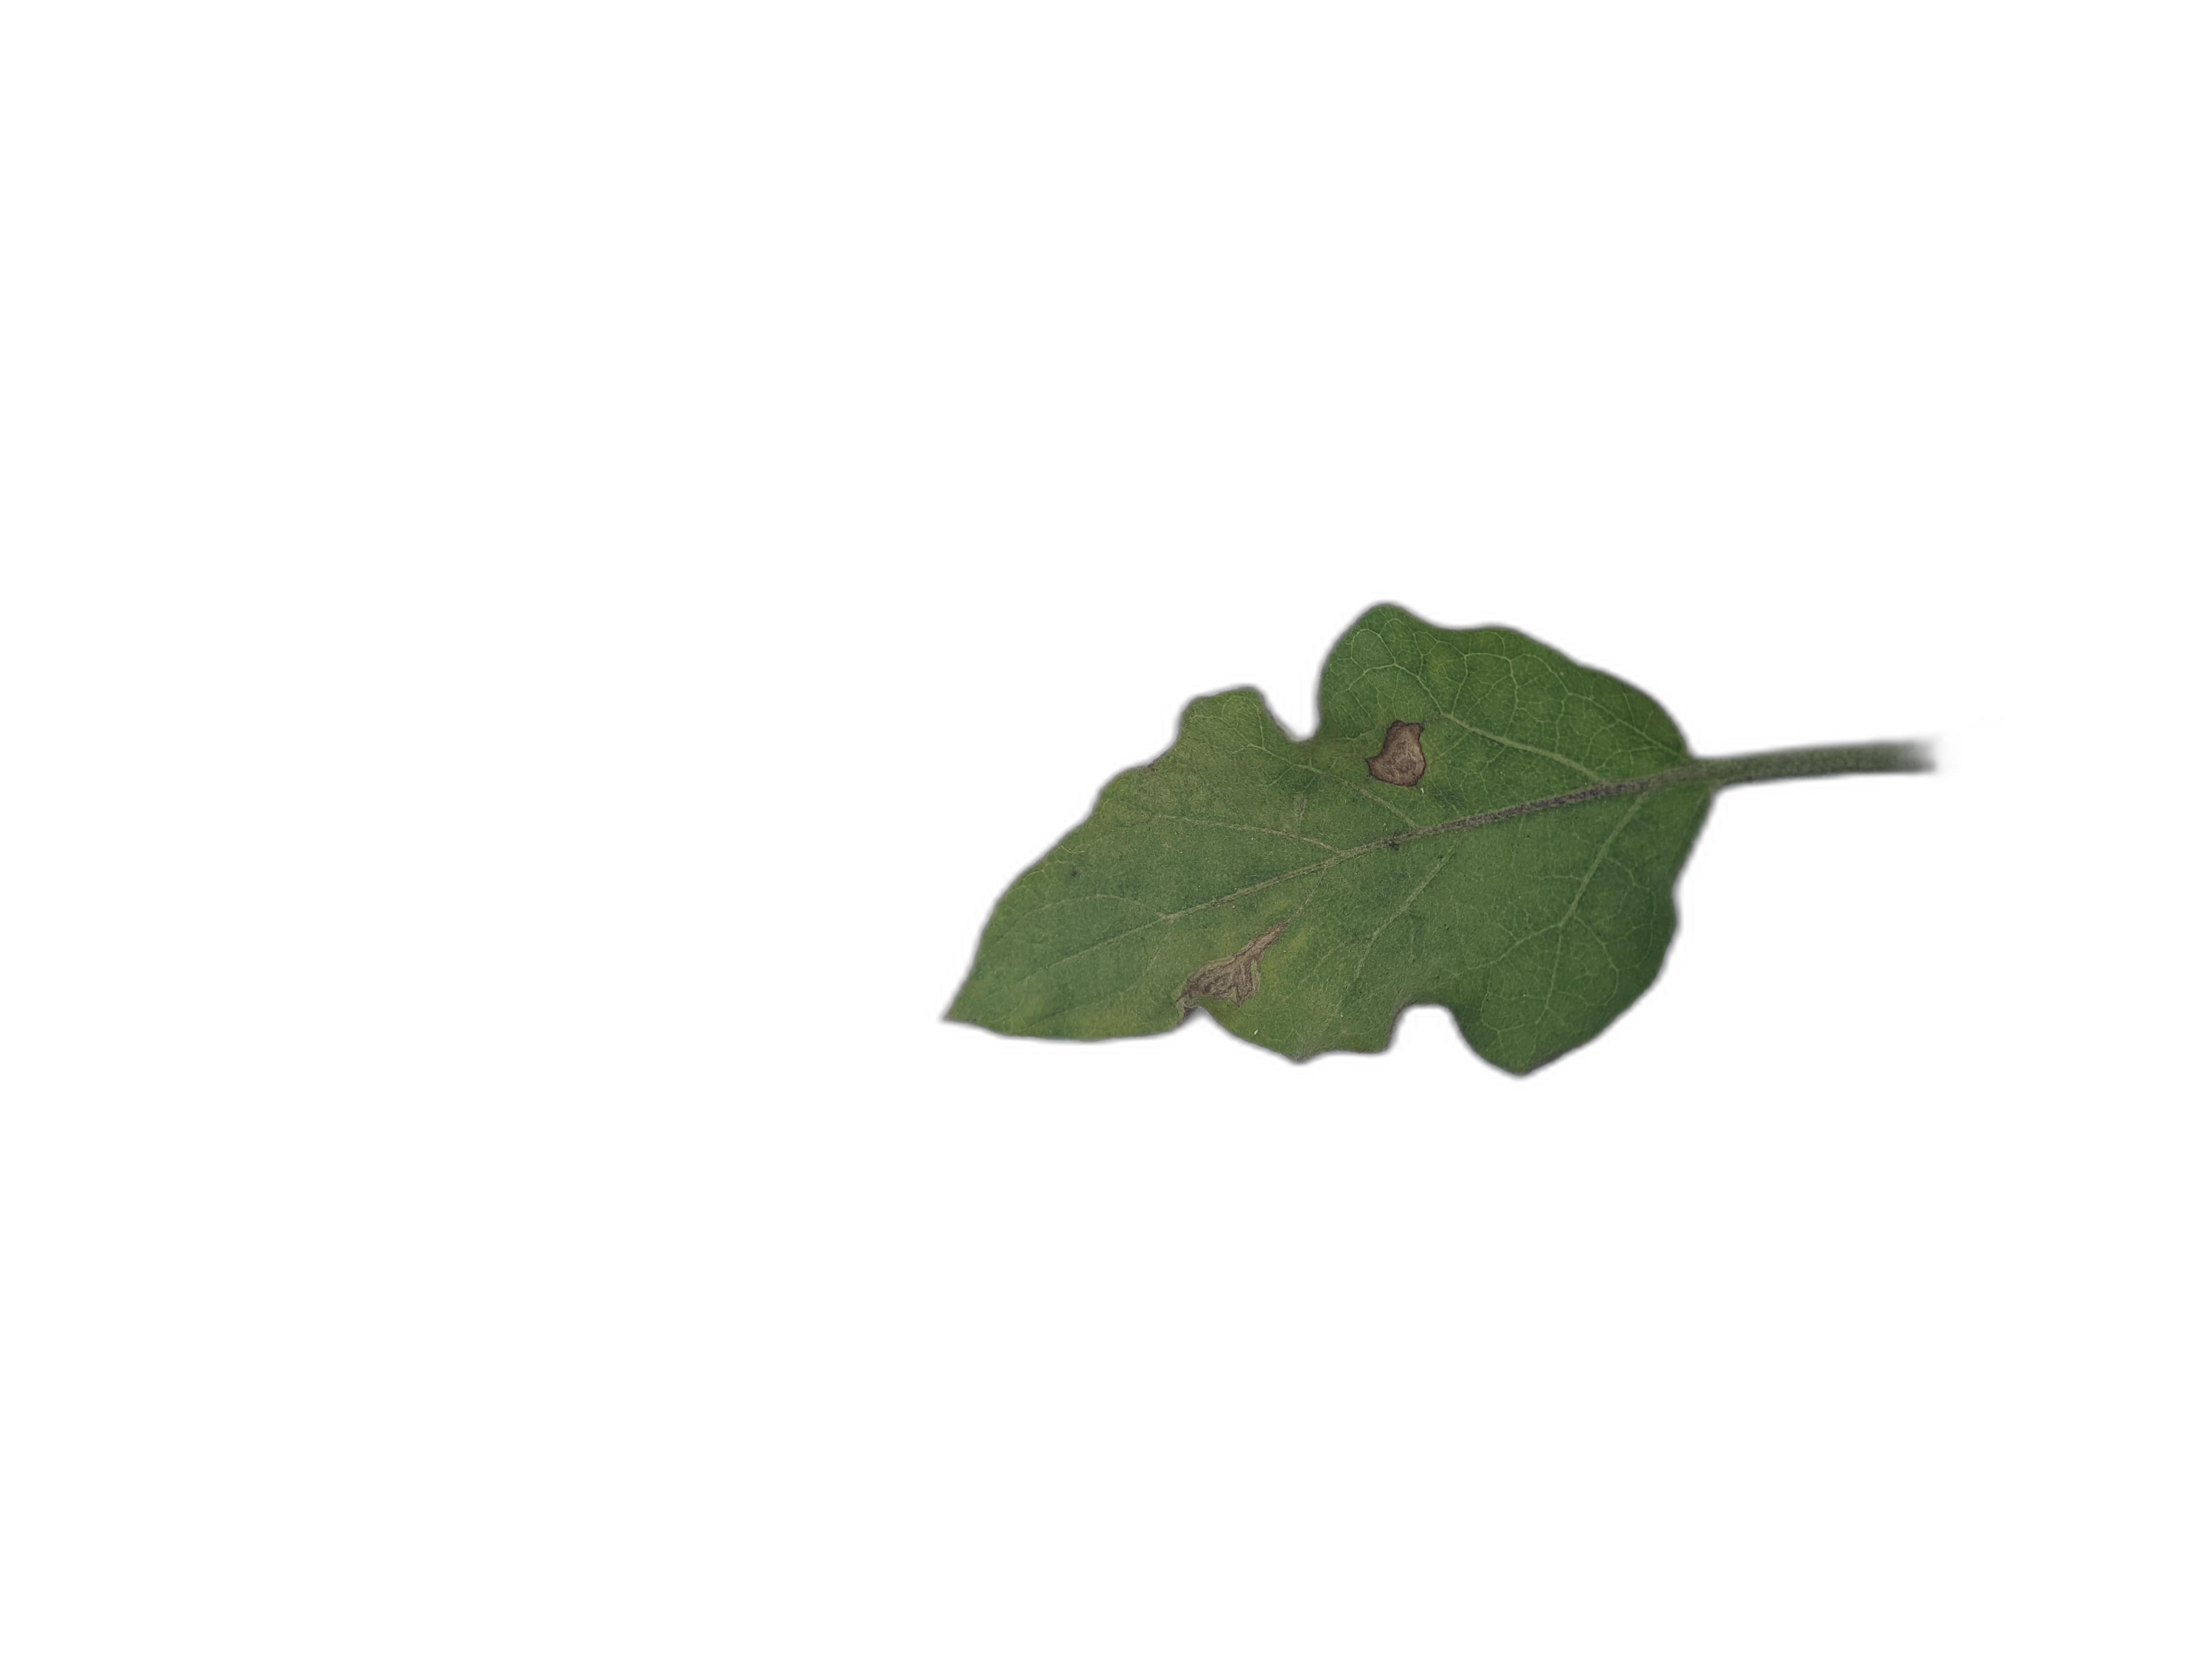
Label: Leaf Spot Disease